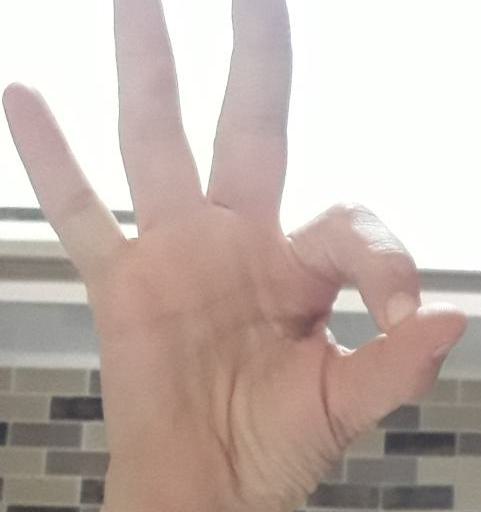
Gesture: ok